Powder River Expedition (1865)

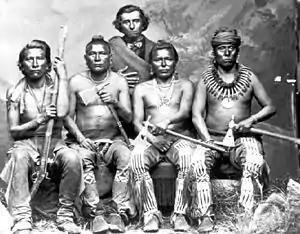
Four of the Pawnee Scouts

For two days, Captain North and his Pawnee Scouts trailed a band of Cheyennes who were heading north. The trail showed that the Cheyennes had about 40 horses and mules, along with one travoi carrying a wounded warrior. At 2:00 a.m. on August 16, 1865, the Captain and his Scouts caught up with the group on the Powder River about 50 miles north of Fort Connor. The Cheyennes had made their camp for the night and were asleep, and North decided to wait until dawn to attack. In the morning, his group closed in on the camp. Spotting the scouts, the Cheyennes mistook North's party for friendly Cheyennes, and made no hostile moves. Then, the Pawnees suddenly charged in on the surprised Cheyennes, quickly killing all 24, including Yellow Woman, the stepmother of George Bent. The Pawnees lost 4 horses, but captured 18 horses and 17 mules, many with government brands showing they had been captured in the recent battles at Red Buttes and Platte Bridge Station on July 26.